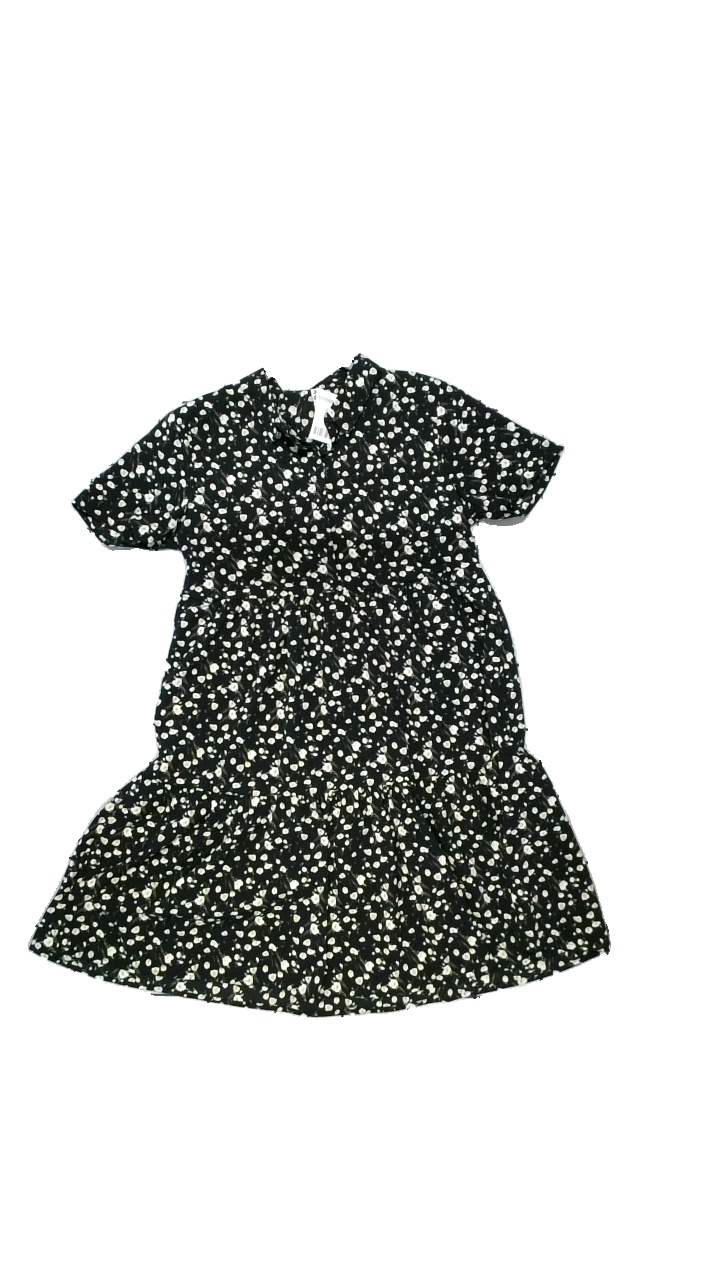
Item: Dress (Ladies)
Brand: Jdy
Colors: White, Black, Multicolor, Beige
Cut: Regular, Loose
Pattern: Floral print
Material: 97% polyester, 3% elastane
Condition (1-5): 4
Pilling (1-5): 4
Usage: Reuse
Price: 50-100